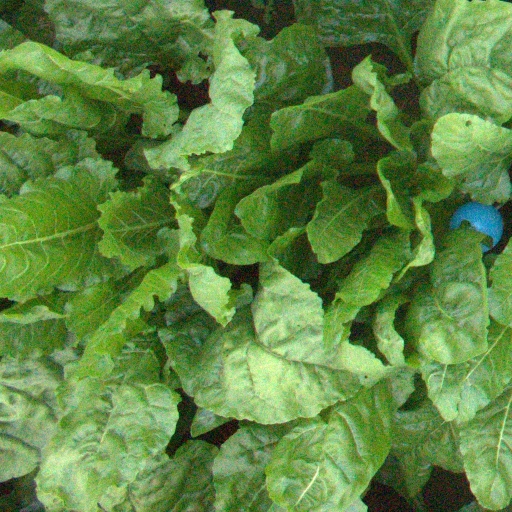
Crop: sugar beet